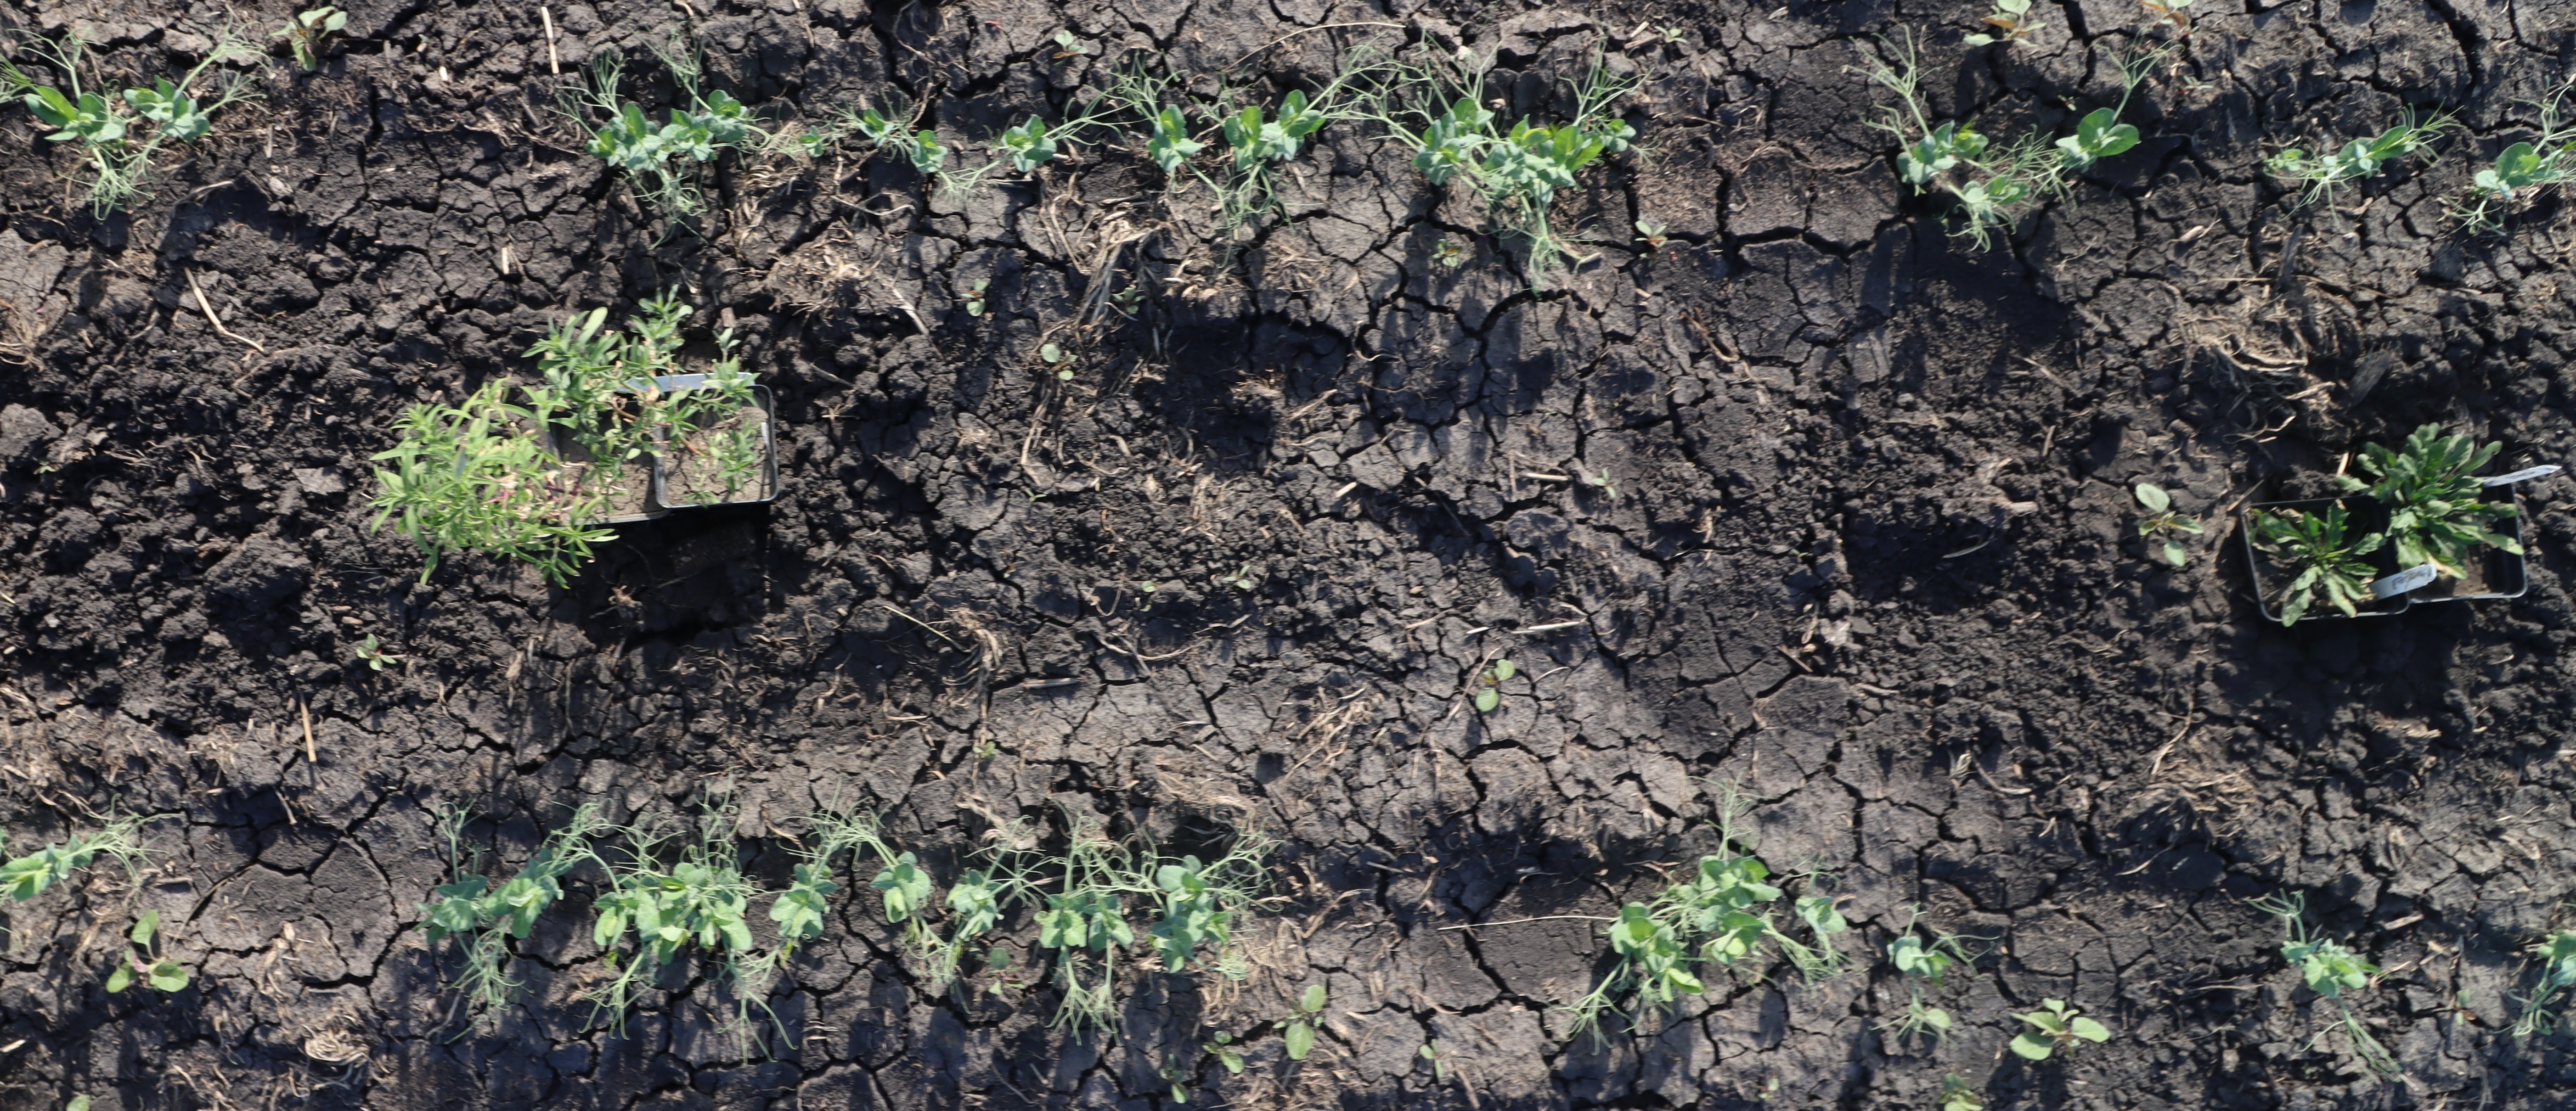
Crop: Field pea
Objects: Kochia, Kochia, Kochia, Horseweed, Horseweed, Field Pea, Field Pea, Field Pea, Field Pea, Field Pea, Field Pea, Field Pea, Field Pea, Field Pea, Field Pea, Field Pea, Field Pea, Field Pea, Field Pea, Field Pea, Field Pea, Field Pea, Field Pea, Field Pea